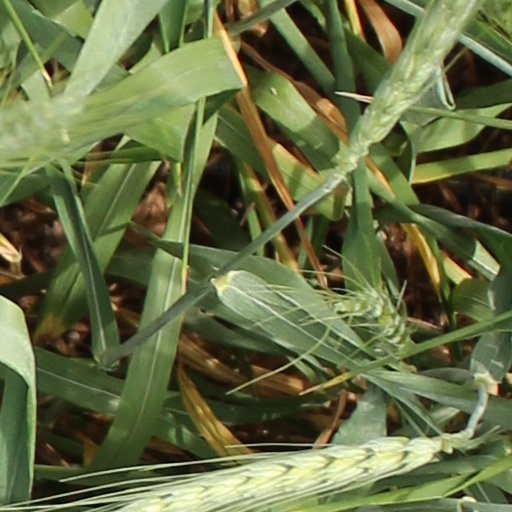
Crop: wheat